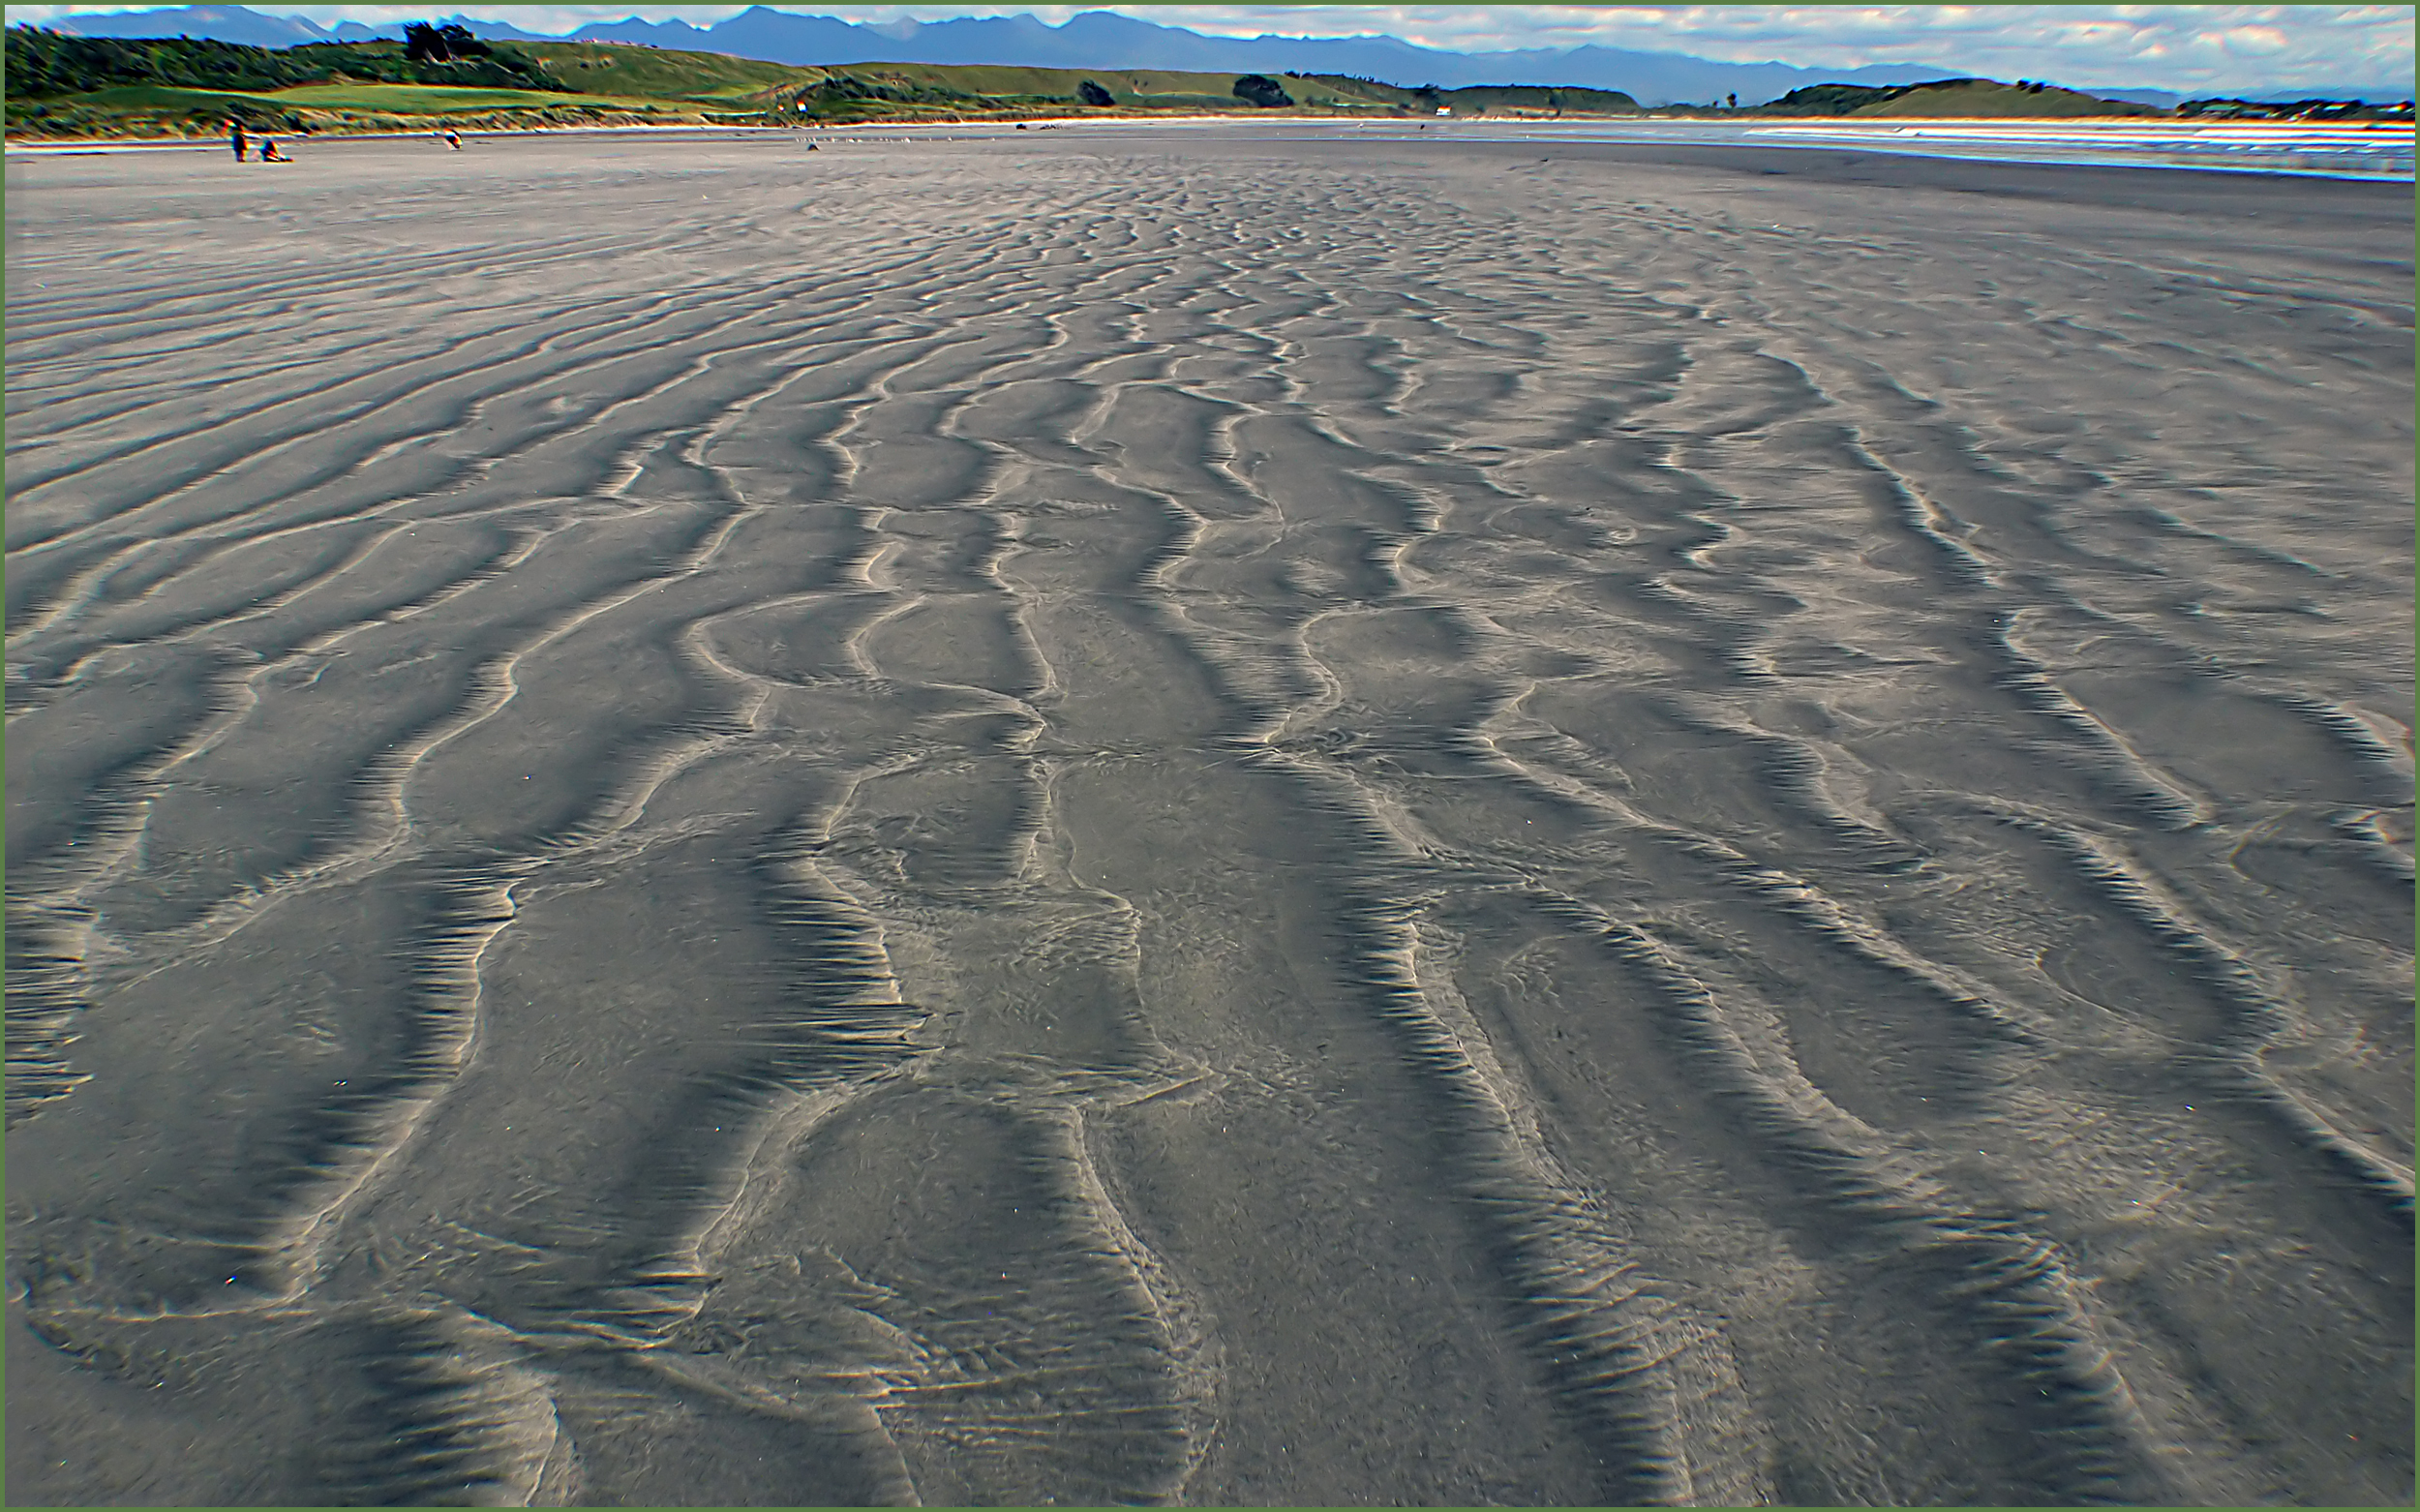
beach, landscape, sea, coast, sand, ocean, dune, shoreline, soil, material, plain, publicdomain, newzealand, habitat, driftwoodbeaches, landform, mudflat, natural environment, geographical feature, aeolian landform